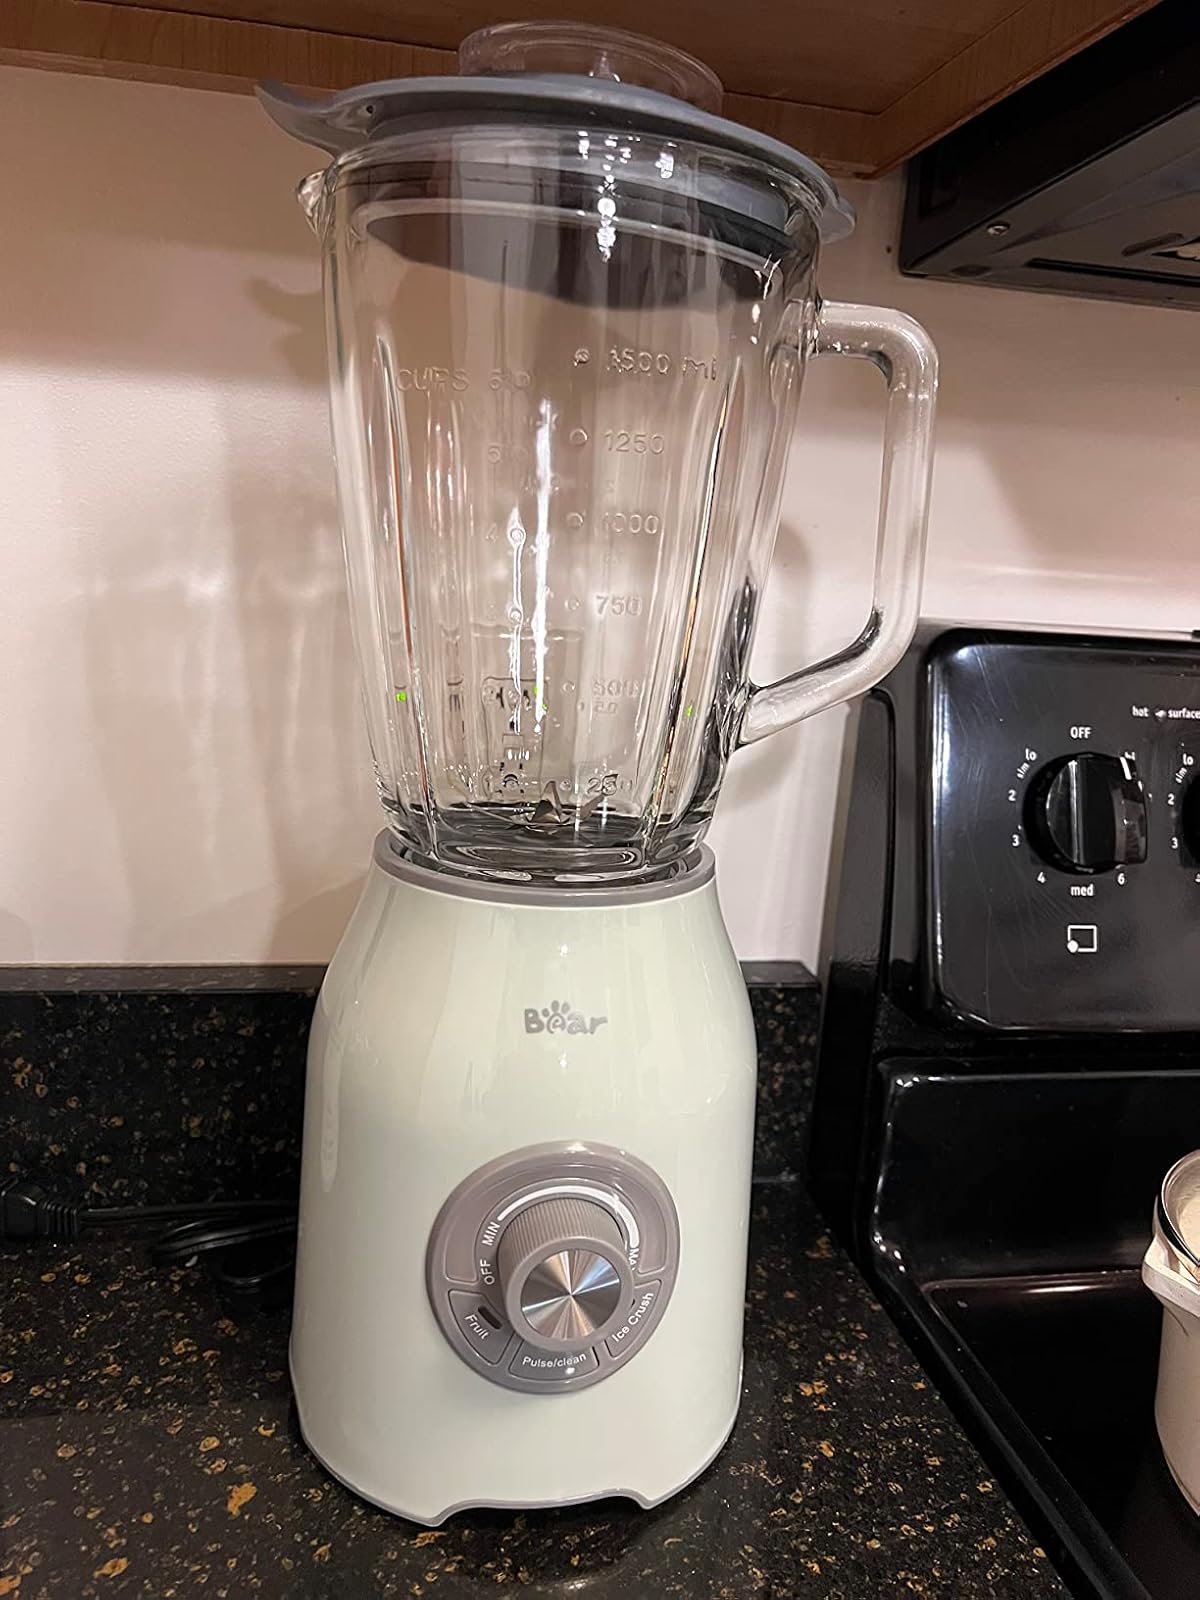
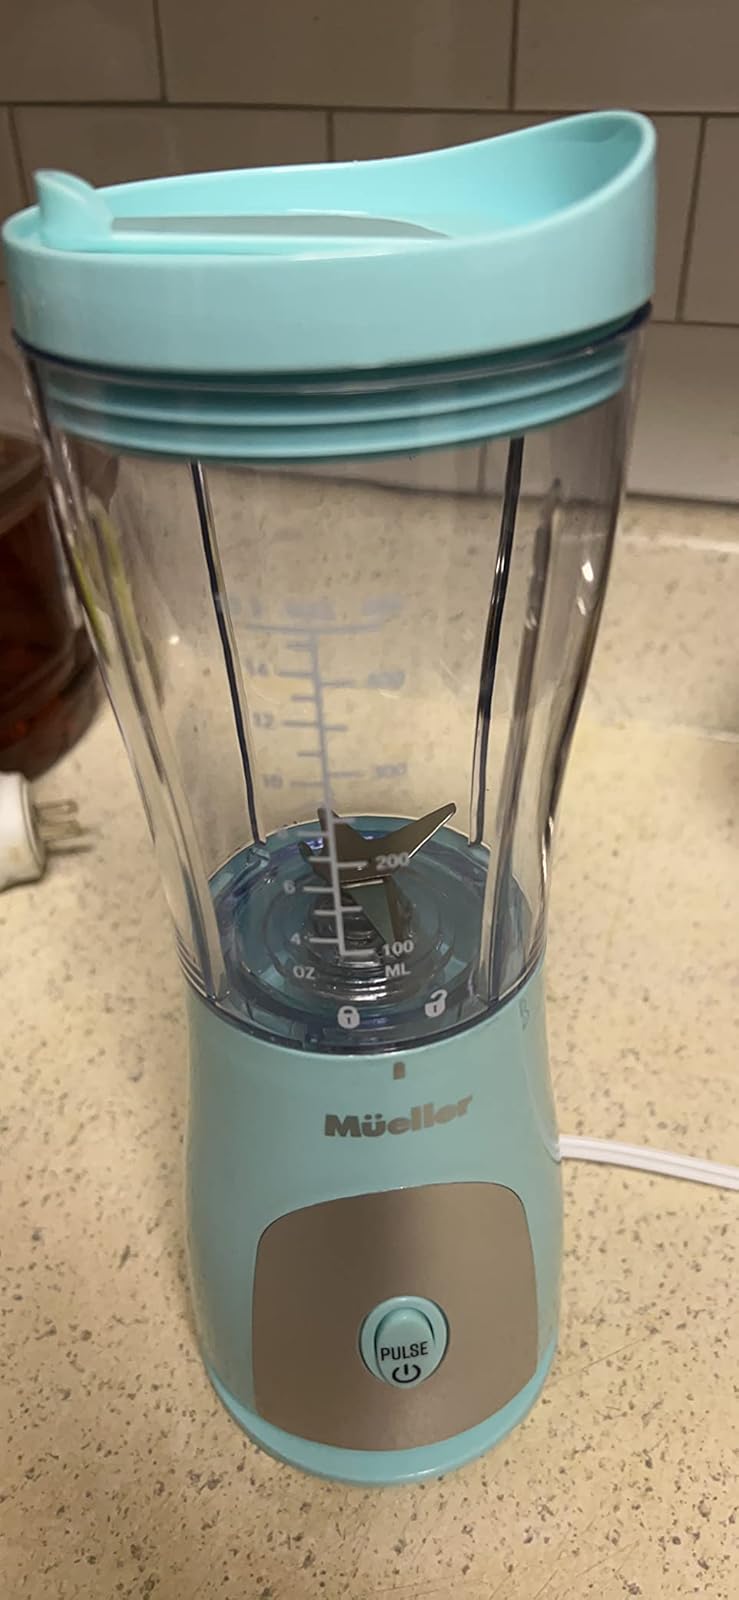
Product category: items_blender
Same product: no